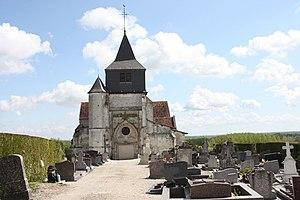
Église Saint-Antoine d'Arzillières-Neuville (Classé) This building is indexed in the Base Mérimée, a database of architectural heritage maintained by the French Ministry of Culture,
Arzillières-Neuville est une commune française, située dans le département de la Marne en région Grand Est.
L'église d'Arzillières-Neuville est une église romane construite au XIIᵉ siècle, dédiée à Antoine de Padoue et située dans la Marne.
Cet article recense les monuments historiques de la Marne, en France.